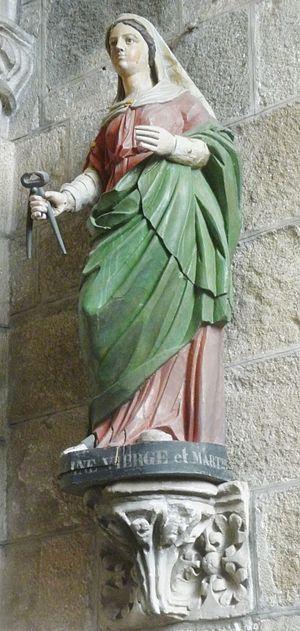
Saint-Pol-de-Léon
Apolline d'Alexandrie, Sainte Apolline ou Apollonie, morte en 249 à Alexandrie, est une martyre chrétienne. Sainte catholique, elle est fêtée le 9 février.
La cathédrale Saint-Paul-Aurélien de Saint-Pol-de-Léon est une église cathédrale qui était le siège du diocèse de Léon, créé au VIᵉ siècle et supprimé en 1801. L'église fait actuellement partie du diocèse de Quimper et Léon dont elle est l'un des deux sièges. Elle fait l’objet d’un classement au titre des monuments historiques par la liste de 1840.